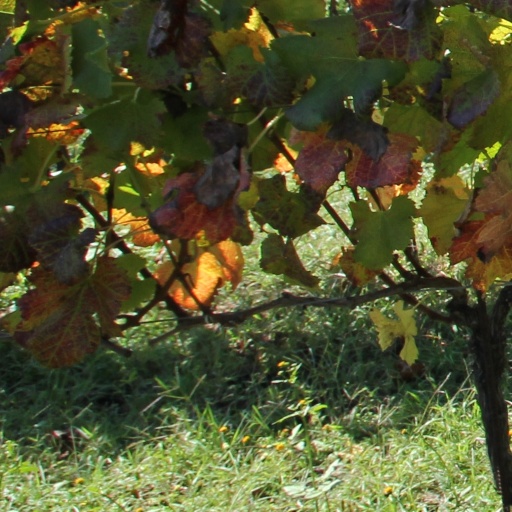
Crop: grape